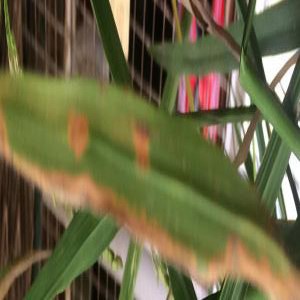
Disease: Bacterialblight